Answer in natural language. Consider the 3D positions of the objects in the scene and not just the 2D positions in the image. Is the centerpoint of  red colour plunger  shape cone (marked A) at a higher height than frontloading clothes dryer with digital display (marked B)? Choose between the following options: no or yes
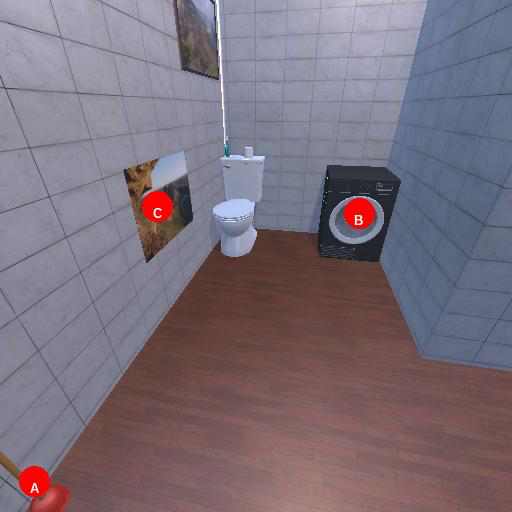
<answer>no</answer>